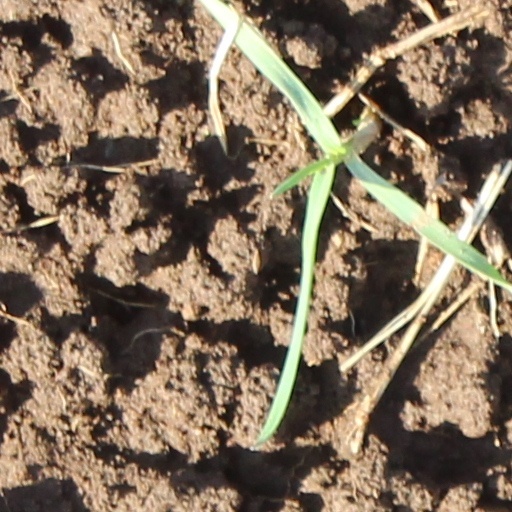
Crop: wheat